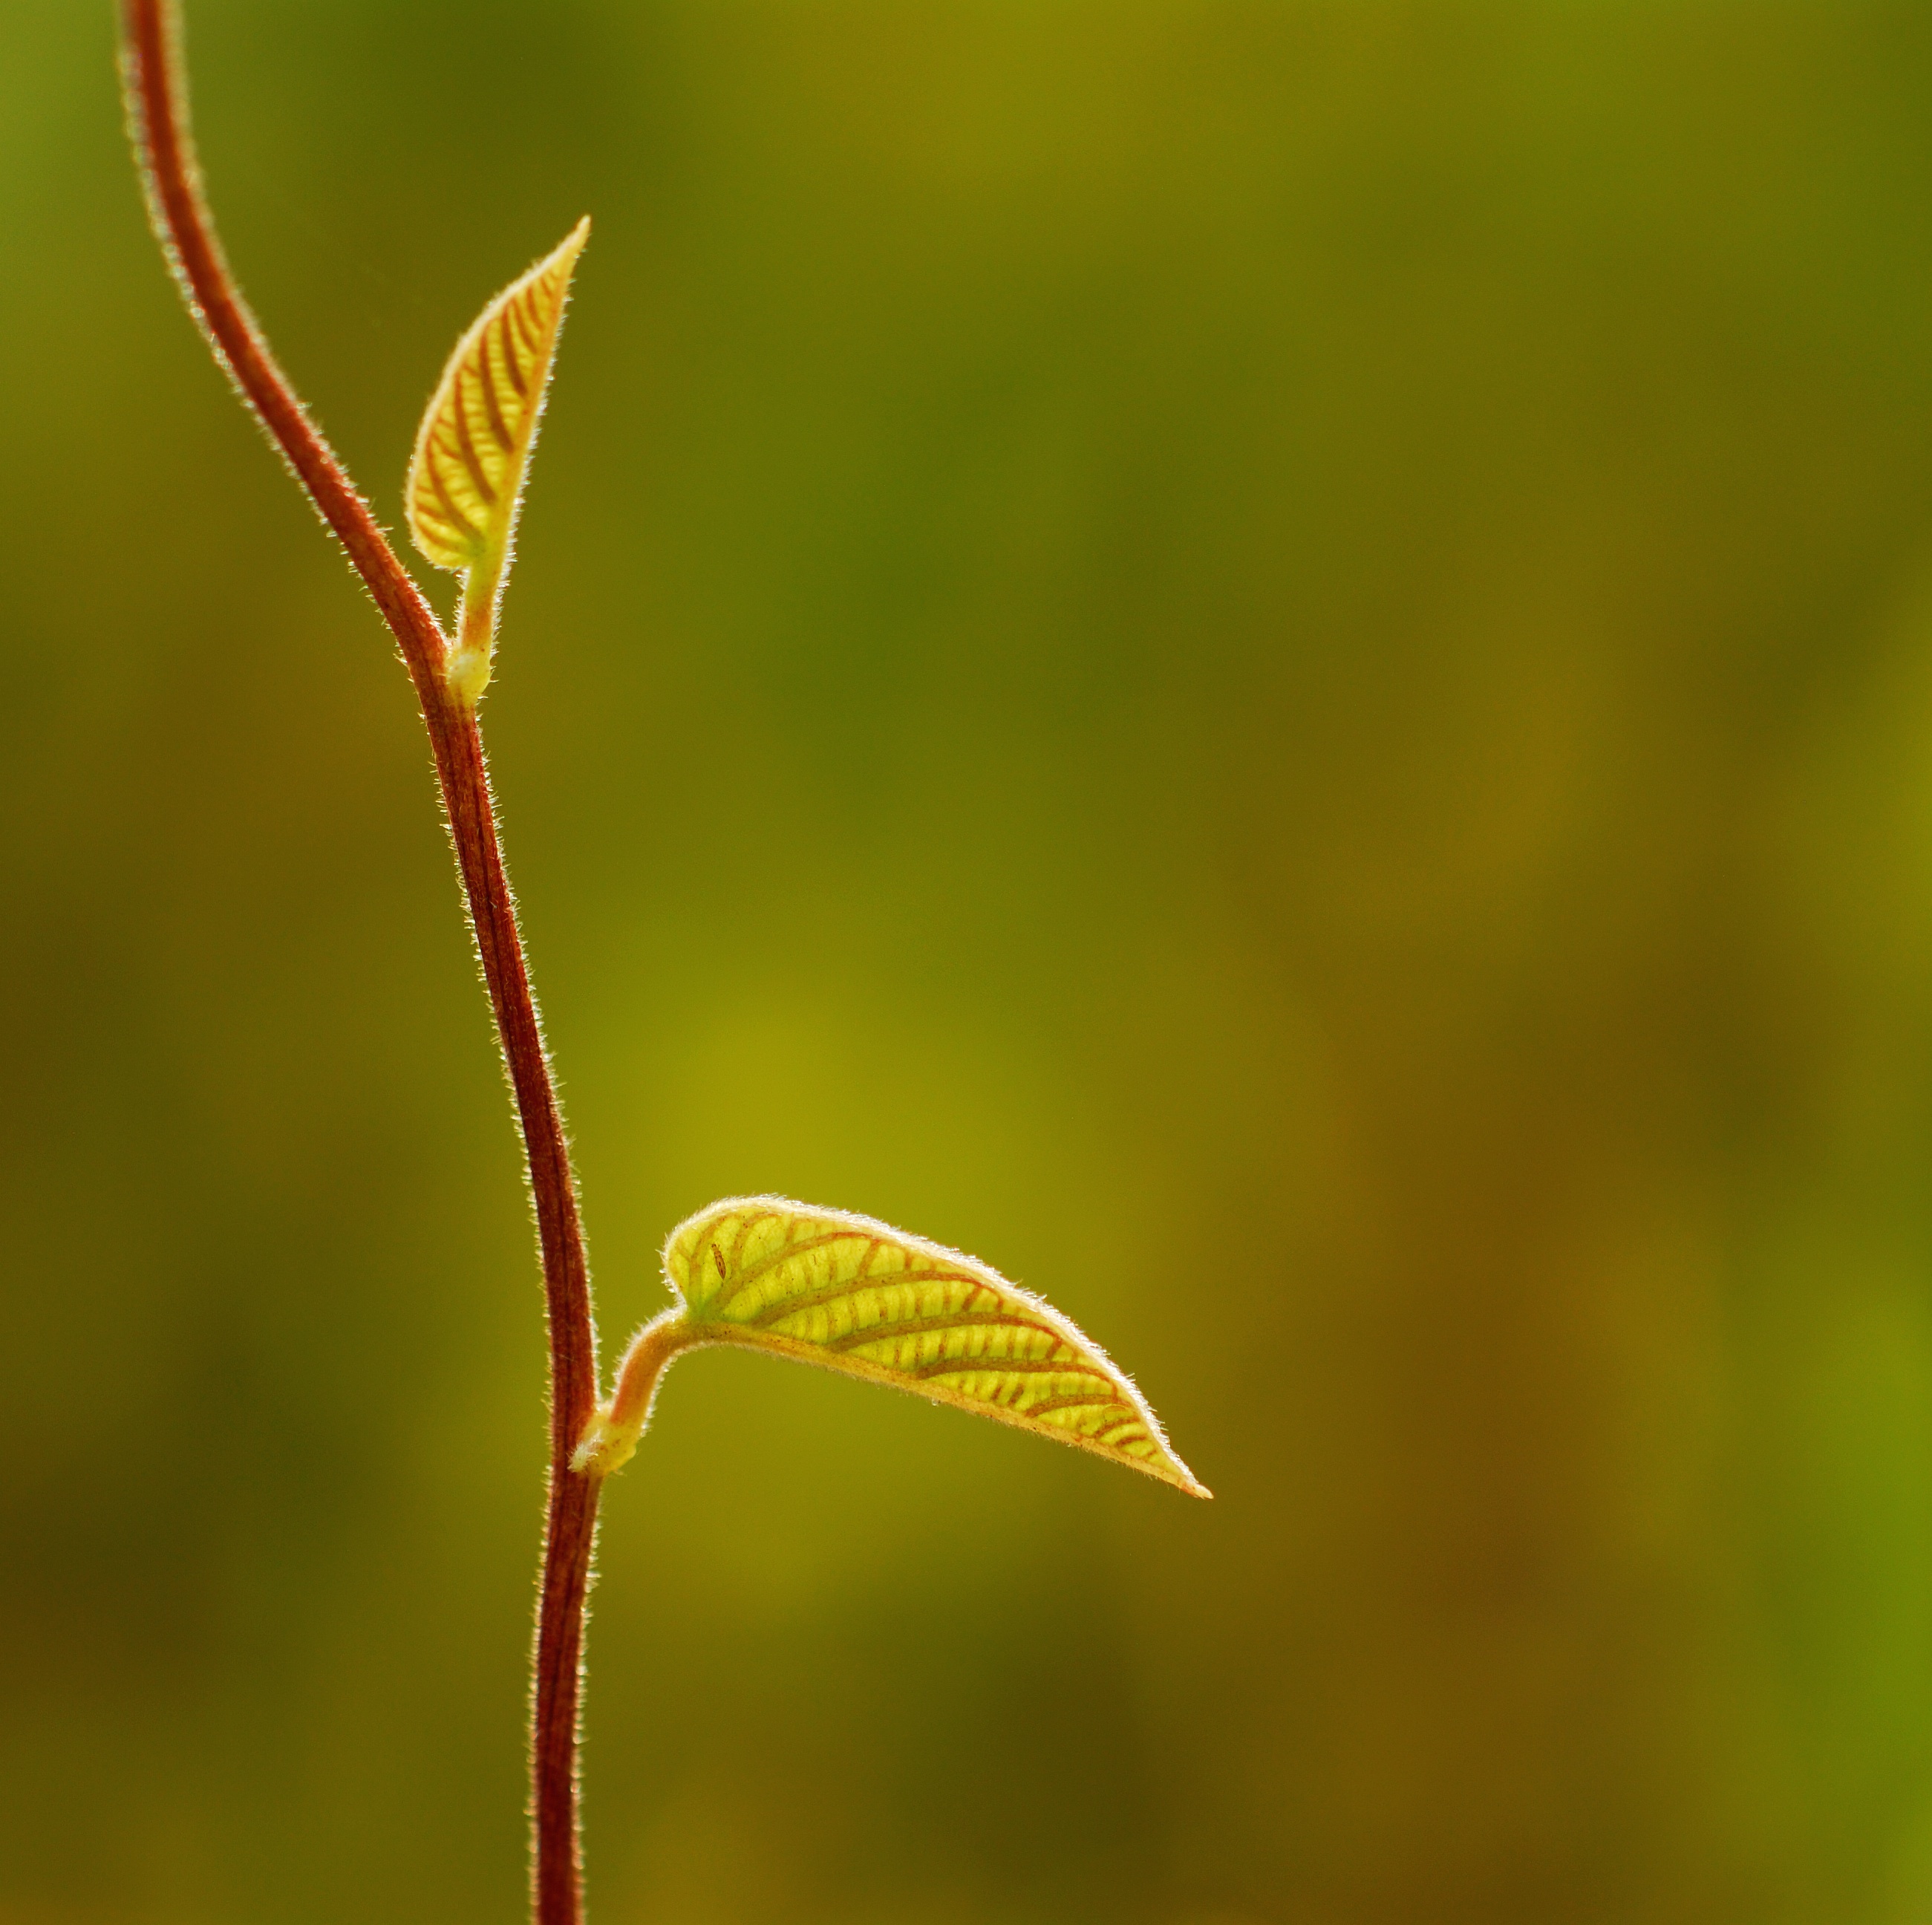
tree, nature, grass, branch, dew, plant, photography, meadow, sunlight, leaf, flower, green, autumn, yellow, flora, wildflower, close up, bud, moisture, macro photography, flowering plant, grass family, plant stem, land plant